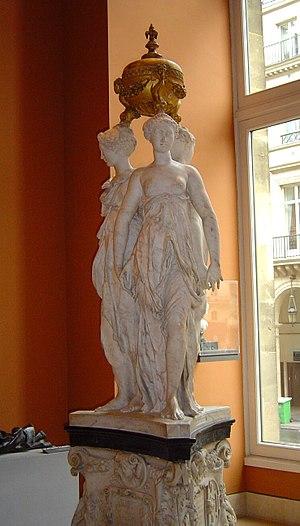
Domenico del Barbieri, ou Domenico del Barbiere, Domenico Fiorentino, ou Dominique Florentin en France, est un sculpteur stucateur, graveur, peintre et architecte italien de la Renaissance, actif principalement en France au XVIᵉ siècle.
Germain Pilon, né vers 1528 à Paris et mort en 1590 dans la même ville, est un sculpteur et médailleur français.
La Seconde Renaissance, autrefois dit Style Henri II, marque à partir de 1540, la maturation du style apparu au début du siècle ainsi que sa naturalisation tandis que le Val de Loire se retrouve relégué en conservatoire des formes de la Première Renaissance. Cette nouvelle période se développe alors principalement durant les règnes de Henri II, François II puis Charles IX, pour ne s'achever que vers 1559-1564, au moment même où commencent les Guerres de religions, qui seront marquées par le Massacre de la Saint-Barthélemy et la contre-réforme catholique.
La Renaissance française est un mouvement artistique et culturel situé en France entre le milieu du XVᵉ siècle et le début du XVIIᵉ siècle. Étape de l'époque moderne, la Renaissance apparaît en France après le début du mouvement en Italie et sa propagation dans d'autres pays européens.
Henri II est roi de France de 1547 à sa mort. Deuxième fils de François Iᵉʳ et de Claude de France, il devient l'héritier du trône à la mort de son frère aîné en 1536. Il reçoit alors les titres de dauphin et de duc de Bretagne.